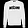
Label: Pullover